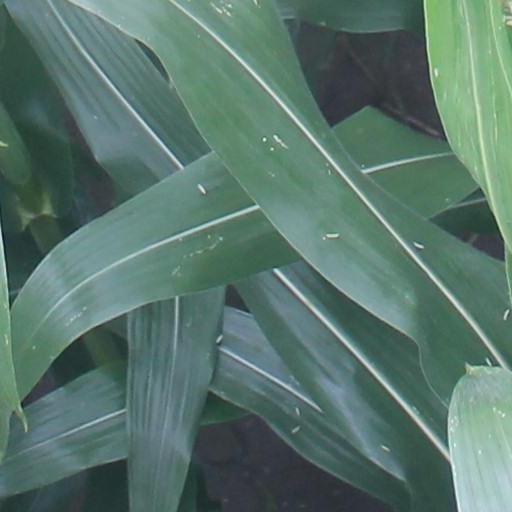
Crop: maize; corn